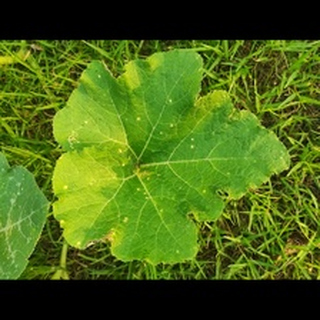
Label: pumpkin_bacterial_leaf_spot